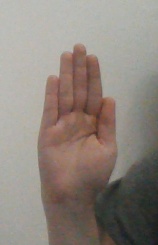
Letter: seen